Saikano

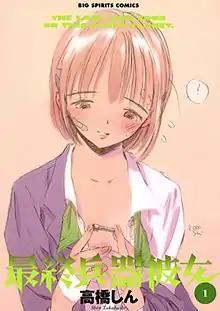
First volume cover, featuring Chise

, also known as She, the Ultimate Weapon, is a Japanese manga series written and illustrated by Shin Takahashi. It was serialized in Shogakukan's manga magazine "Weekly Big Comic Spirits" from December 1999 to October 2001, with its chapters collected in seven volumes.